Serge Lama

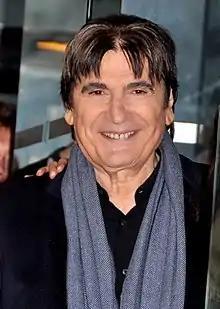
Serge Lama in October 2012.

Serge Lama (born Serge Claude Bernard Chauvier on 11 February 1943 in Bordeaux) is a French singer and songwriter.